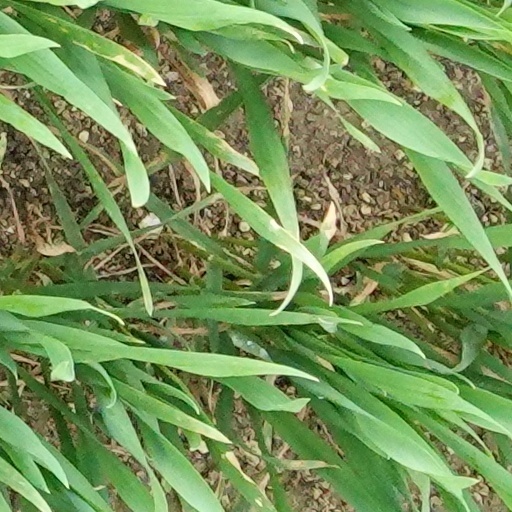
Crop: wheat